Isaac of Armenia

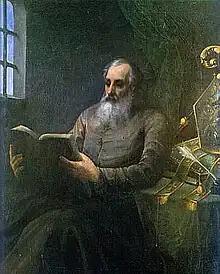
Portrait by Stepanos Nersissian

Isaac or Sahak of Armenia was the catholicos (or patriarch) of the Armenian Church from until . He is sometimes known as "Isaac the Great" or "Sahak the Parthian" in reference to his father's Parthian origin. He was the last Armenian patriarch who was directly descended from Gregory the Illuminator, who converted the Kingdom of Armenia to Christianity in the early fourth century and became the first head of the Armenian Church. He supported Mesrop Mashtots in the creation of the Armenian alphabet and personally participated in the translation of the Bible into Armenian.